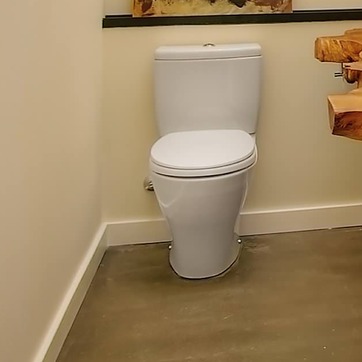
Material: ceramic